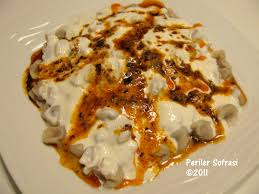
Yemek: manti